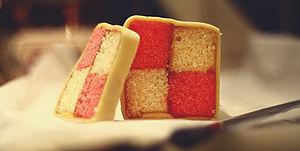
Un gâteau de Battenberg est une pâtisserie à base de génoise, enduite de pâte d'amandes, et dont la tranche montre un damier de quatre carreaux roses et jaunes. Le gâteau fut créé en 1884 par les cuisiniers de la royauté britannique pour célébrer le mariage de Victoria de Hesse-Darmstadt avec le Prince Louis Alexandre de Battenberg.